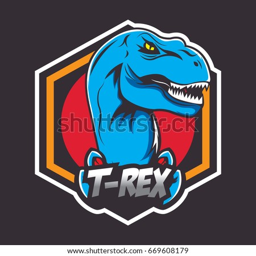
emblem or logo for a sports team